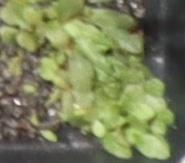
Label: Horseweed